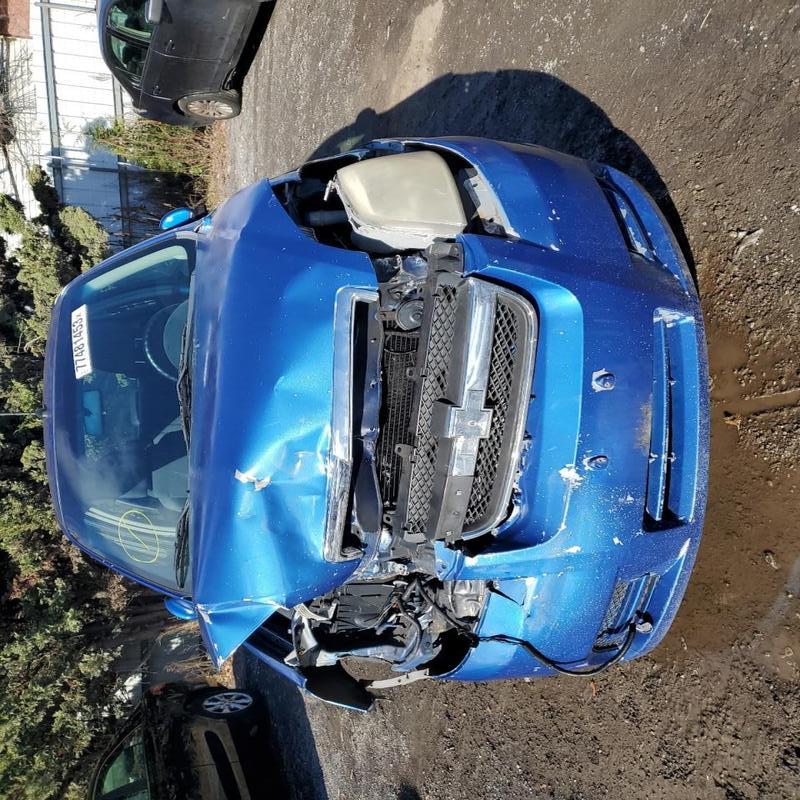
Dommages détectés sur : plaque d'immatriculation avant, pare-choc avant, feu avant droit, capot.
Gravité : majeur